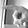
ASL letter: P